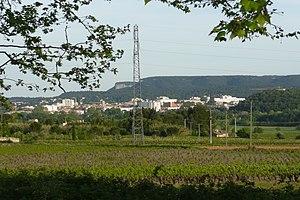
Vue sur Bagnols-sur-Cèze.
Bagnols-sur-Cèze est une commune française située dans le département du Gard, en région Occitanie.
Le chusclan, ou côtes-du-rhône villages Chusclan, est un vin produit autour de Chusclan, dans le département du Gard.
Le côtes-du-rhône villages est un vin d'appellation d'origine contrôlée produit sur une large partie du vignoble de la vallée du Rhône méridionale, sur quatre départements : l'Ardèche, la Drôme, le Gard et le Vaucluse.